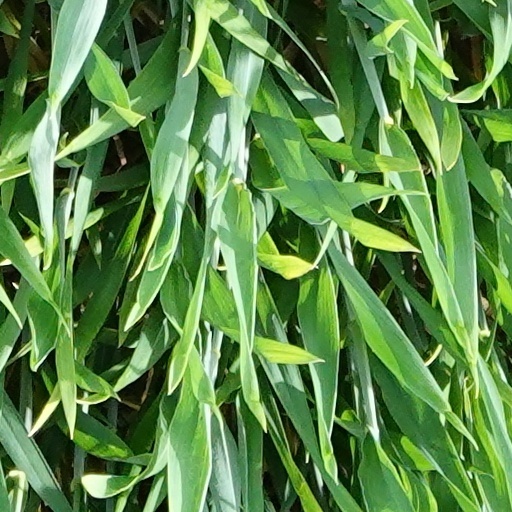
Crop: wheat